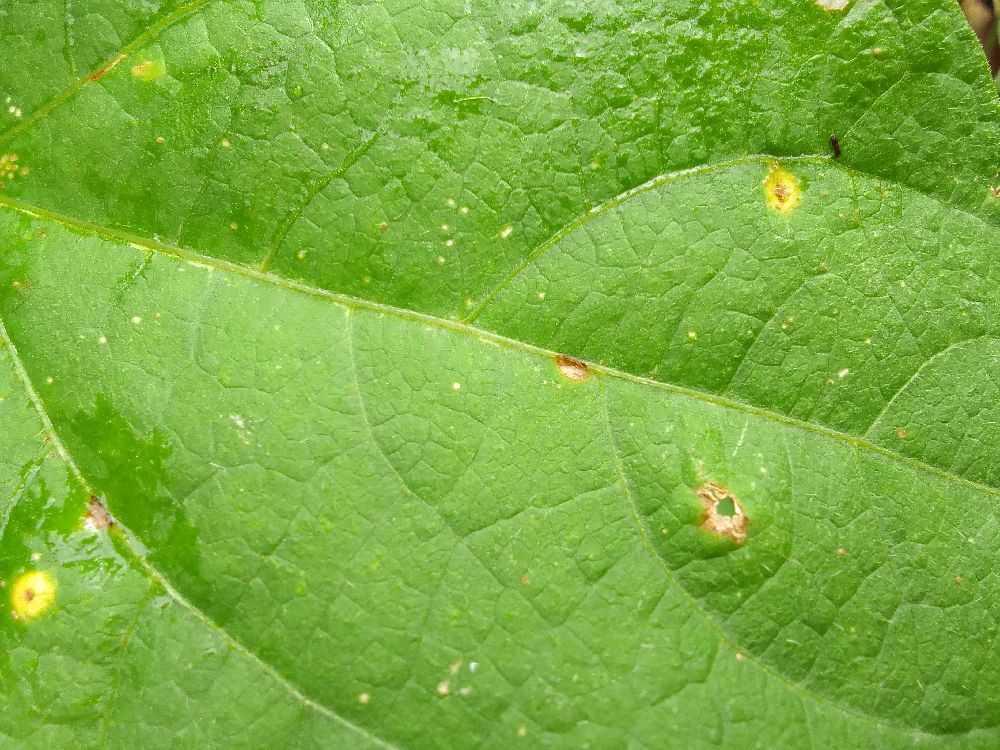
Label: rust